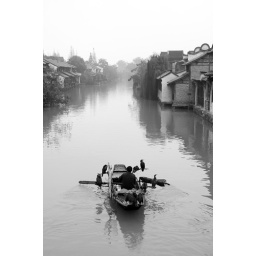
These birds are used in place of nets by the fisherman to catch the river fish.